Helorus

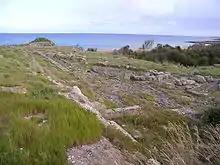
The archaeological site of Helorus

Helorus, Heloros, Helorum, or Elorus (Greek: or , Ptol., Steph. B. or , Scyl.), was an ancient Greek city of Magna Graecia in Sicily, situated near the east coast, about 40 km south of Syracuse and on the banks of the river of the same name. It is currently an archaeological site in the modern "comune" of Noto.